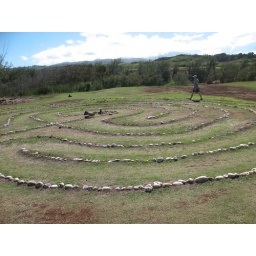
Randy walking the maze built out of rock - unknown origin - nothing in our guide book about it.